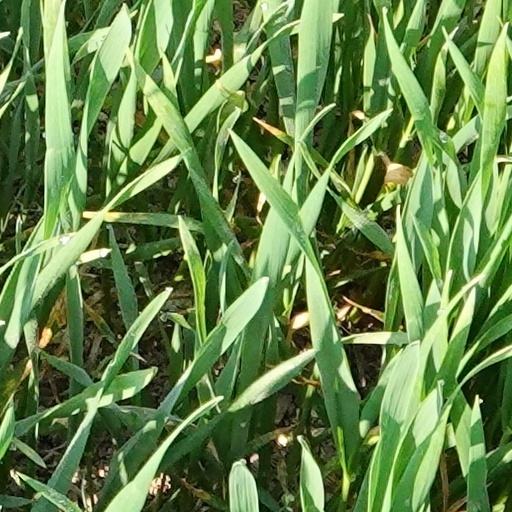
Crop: wheat